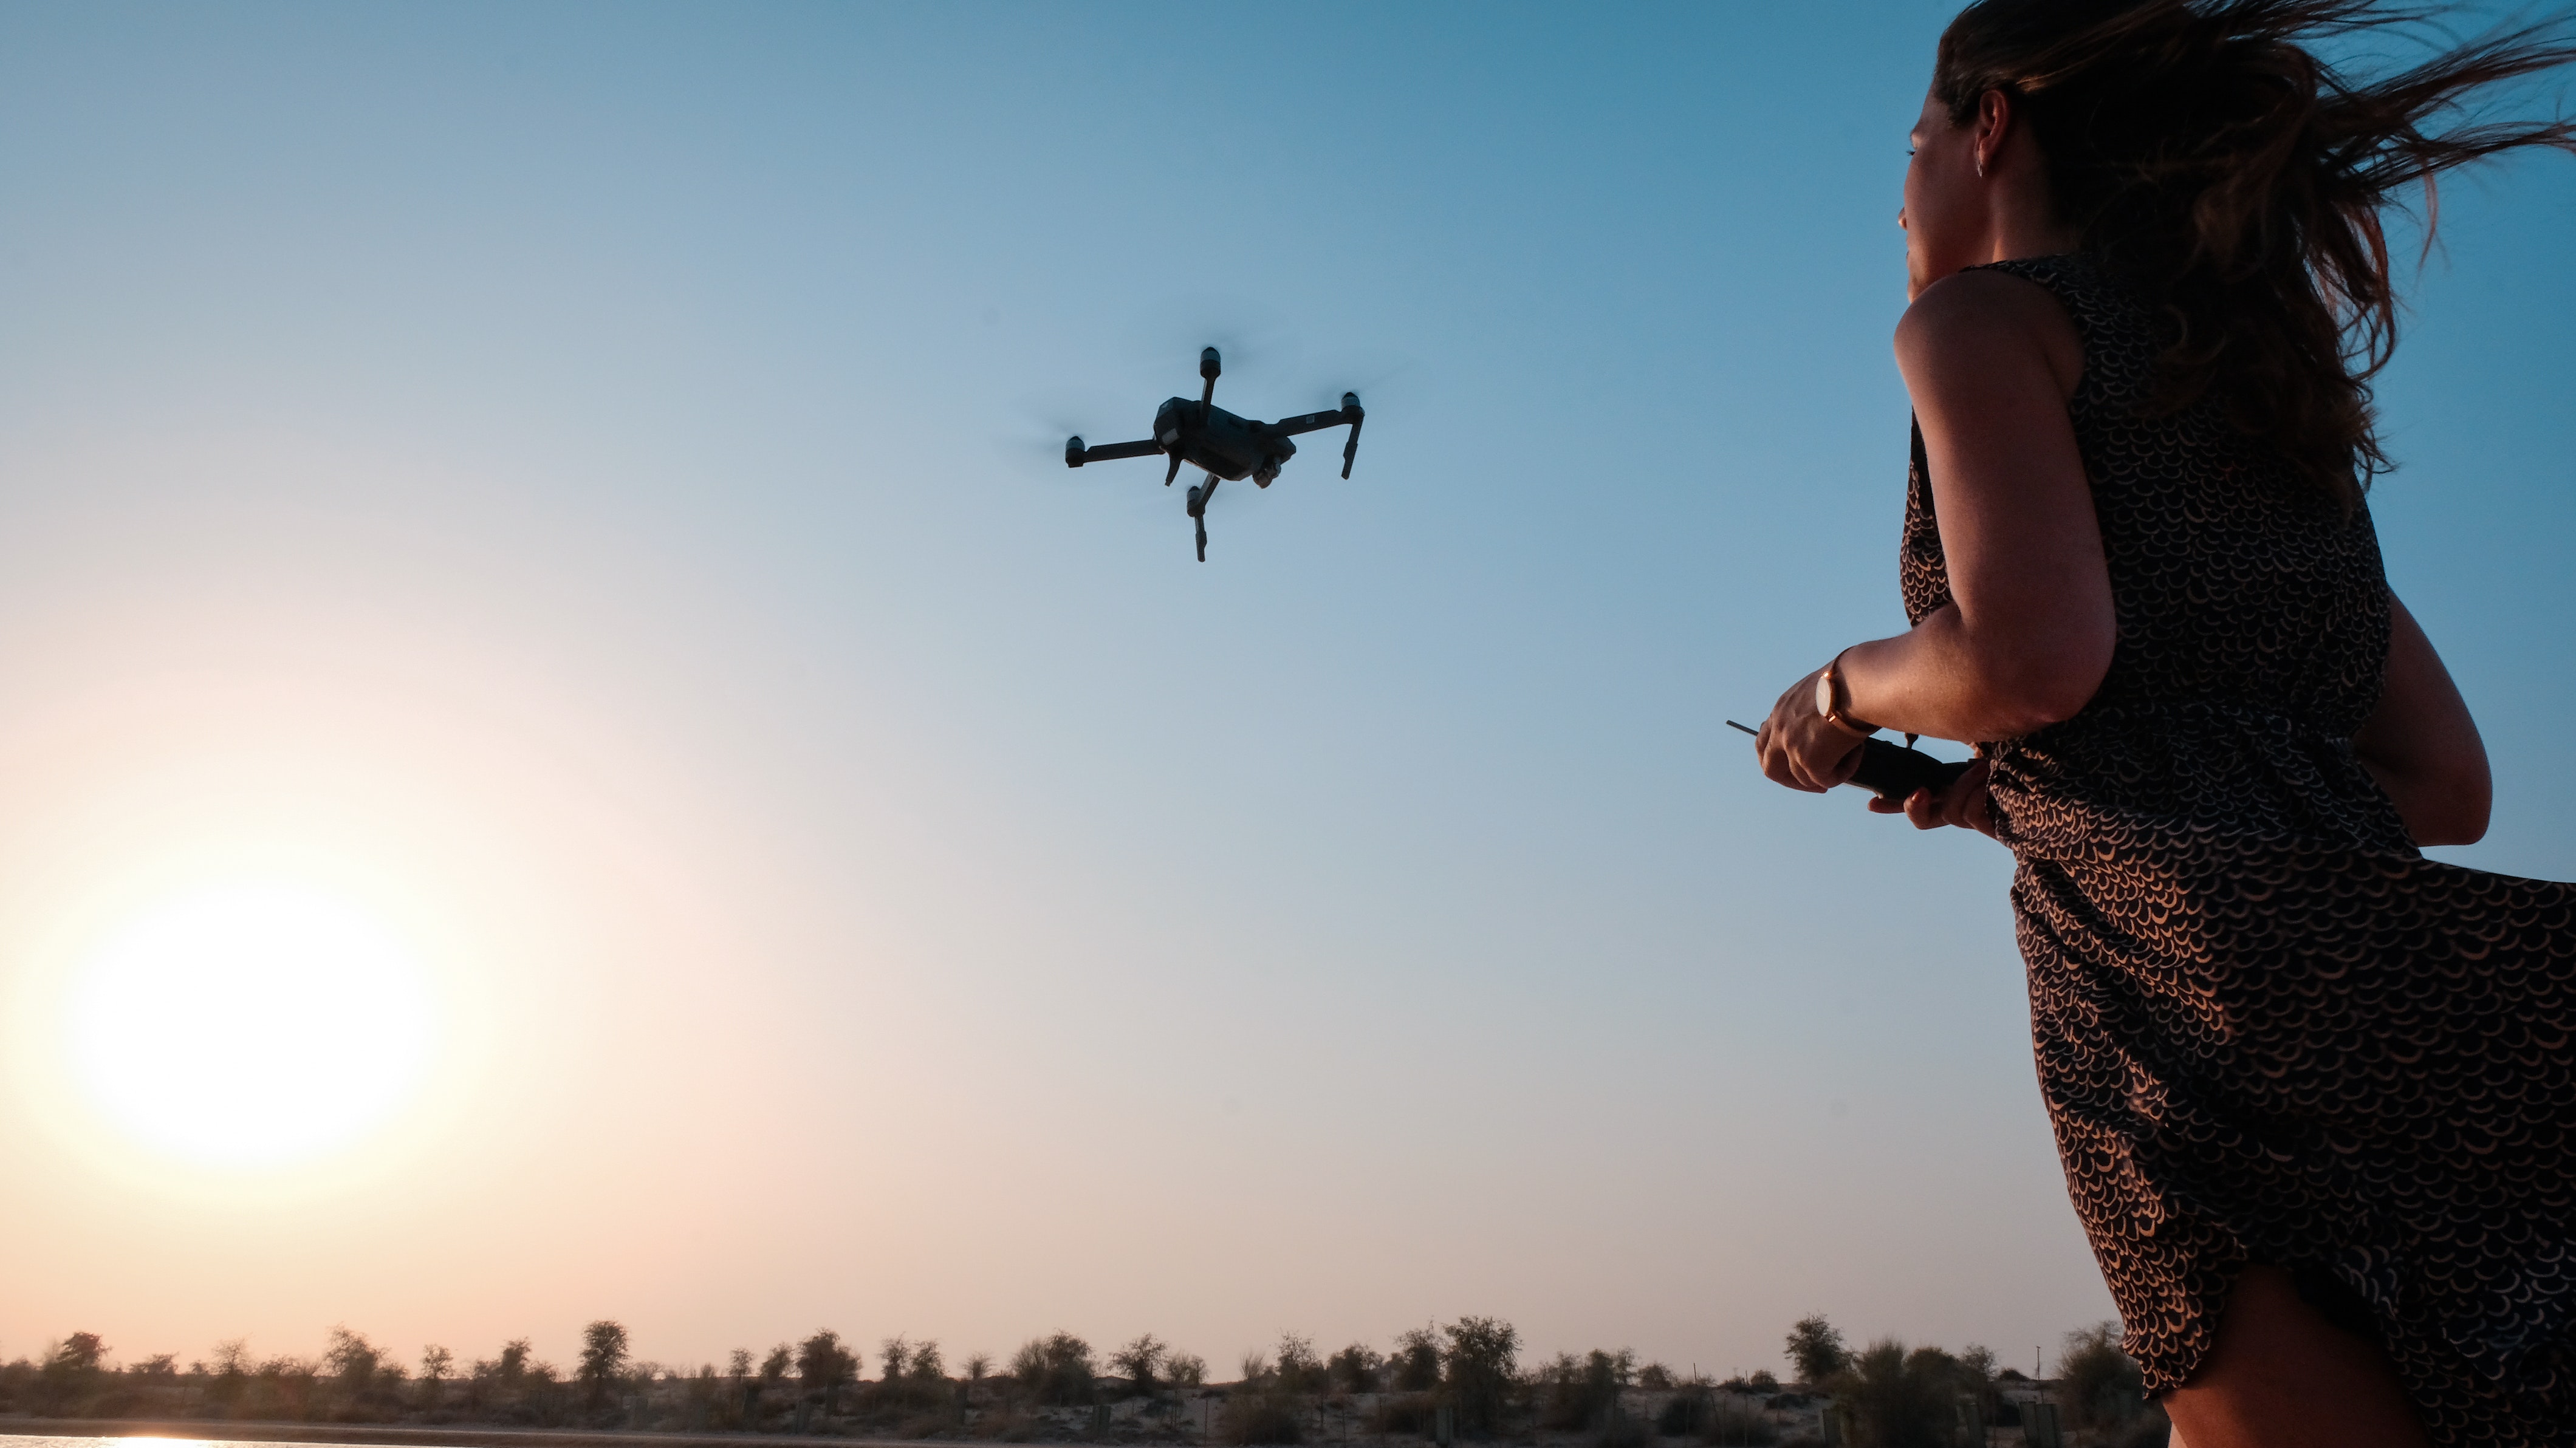
sky, cloud, airplane, silhouette, aircraft, photography, vehicle, tree, air travel, travel, dress, vacation, flash photography, happy, evening, tourism, flight, wing